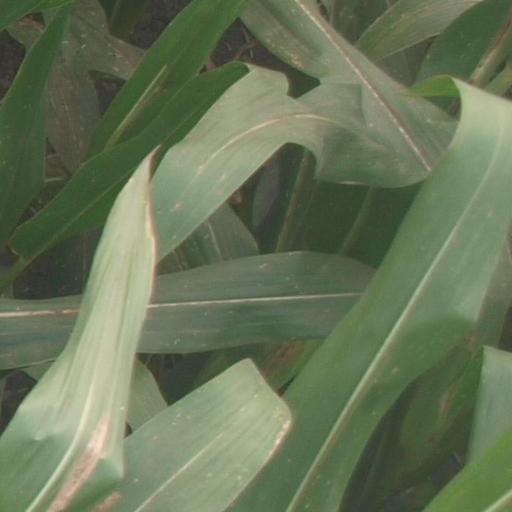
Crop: maize; corn